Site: brandenburg
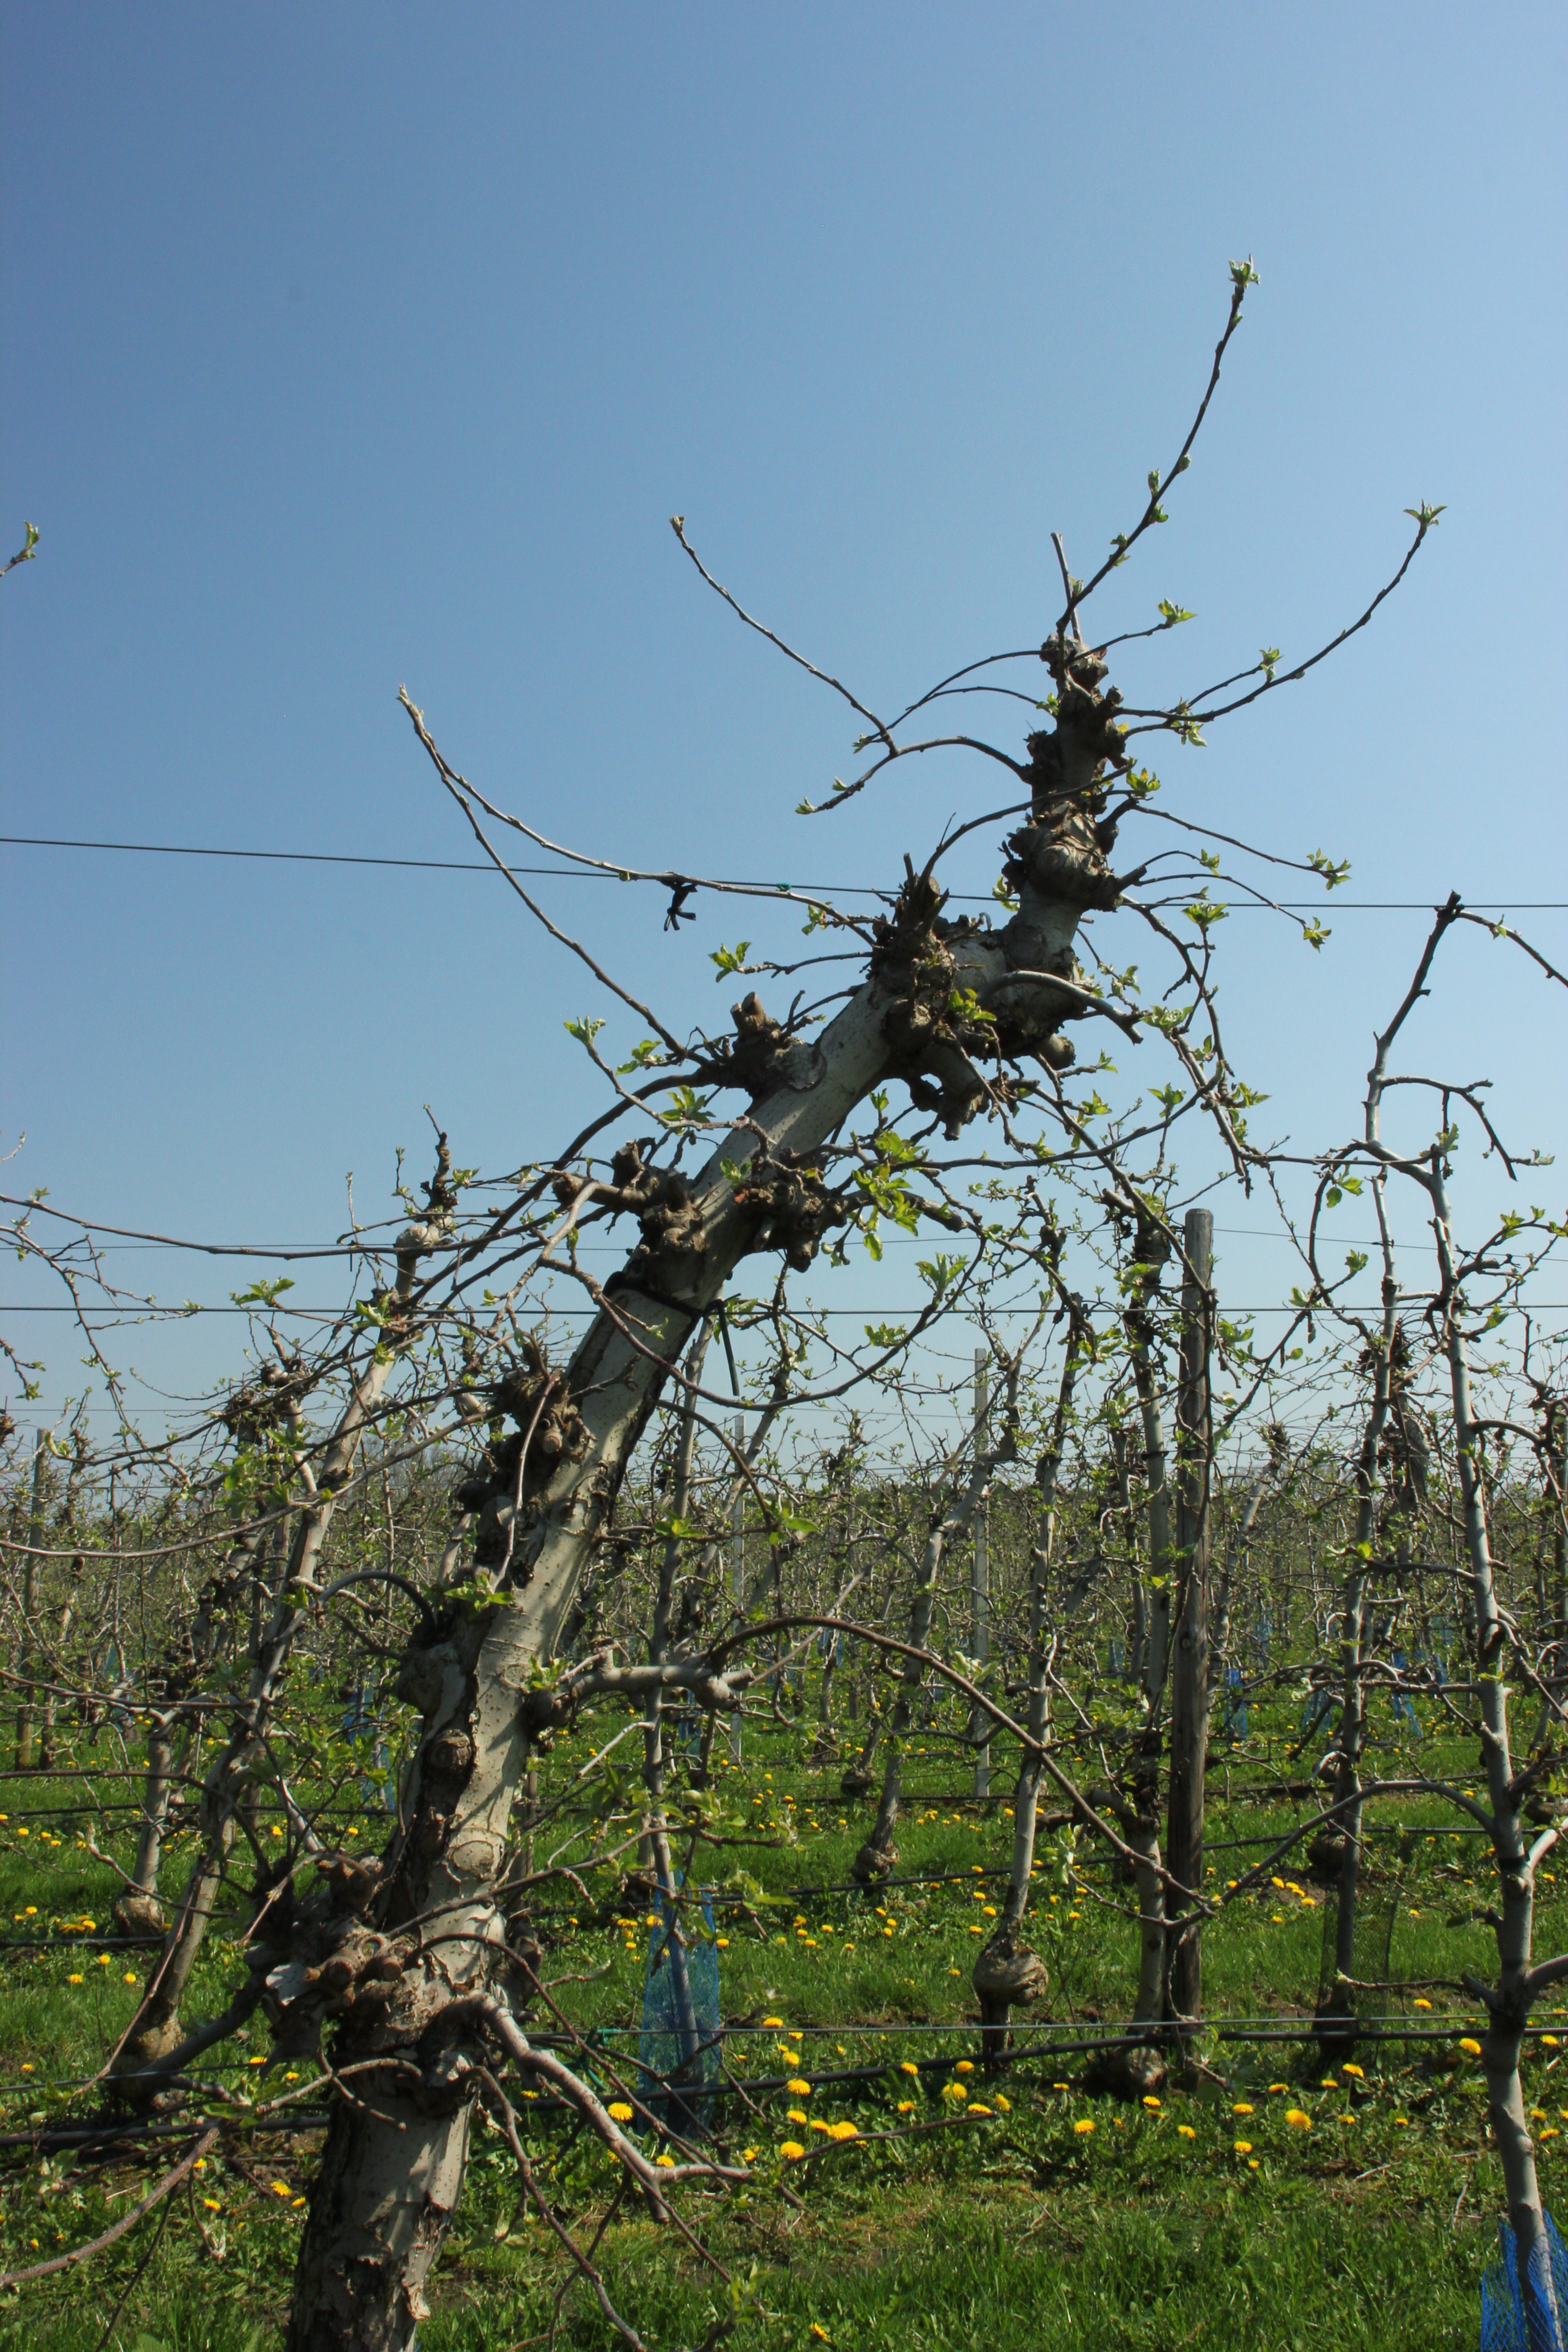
Growth stage (BBCH 56): Inflorescence emergence